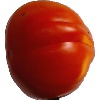
Label: Tomato 1